Katy Hayward

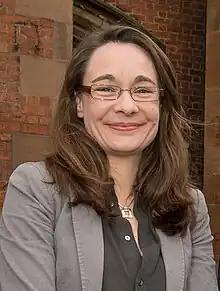
Hayward outside Queen's University, Belfast in 2018

Katy Hayward is a Northern Irish academic and writer based at Queens University, Belfast.